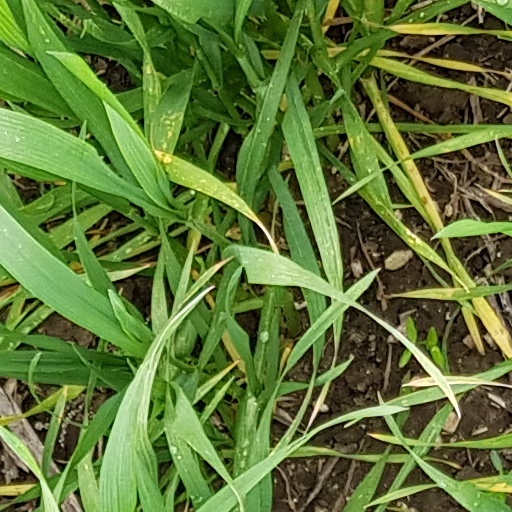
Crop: wheat